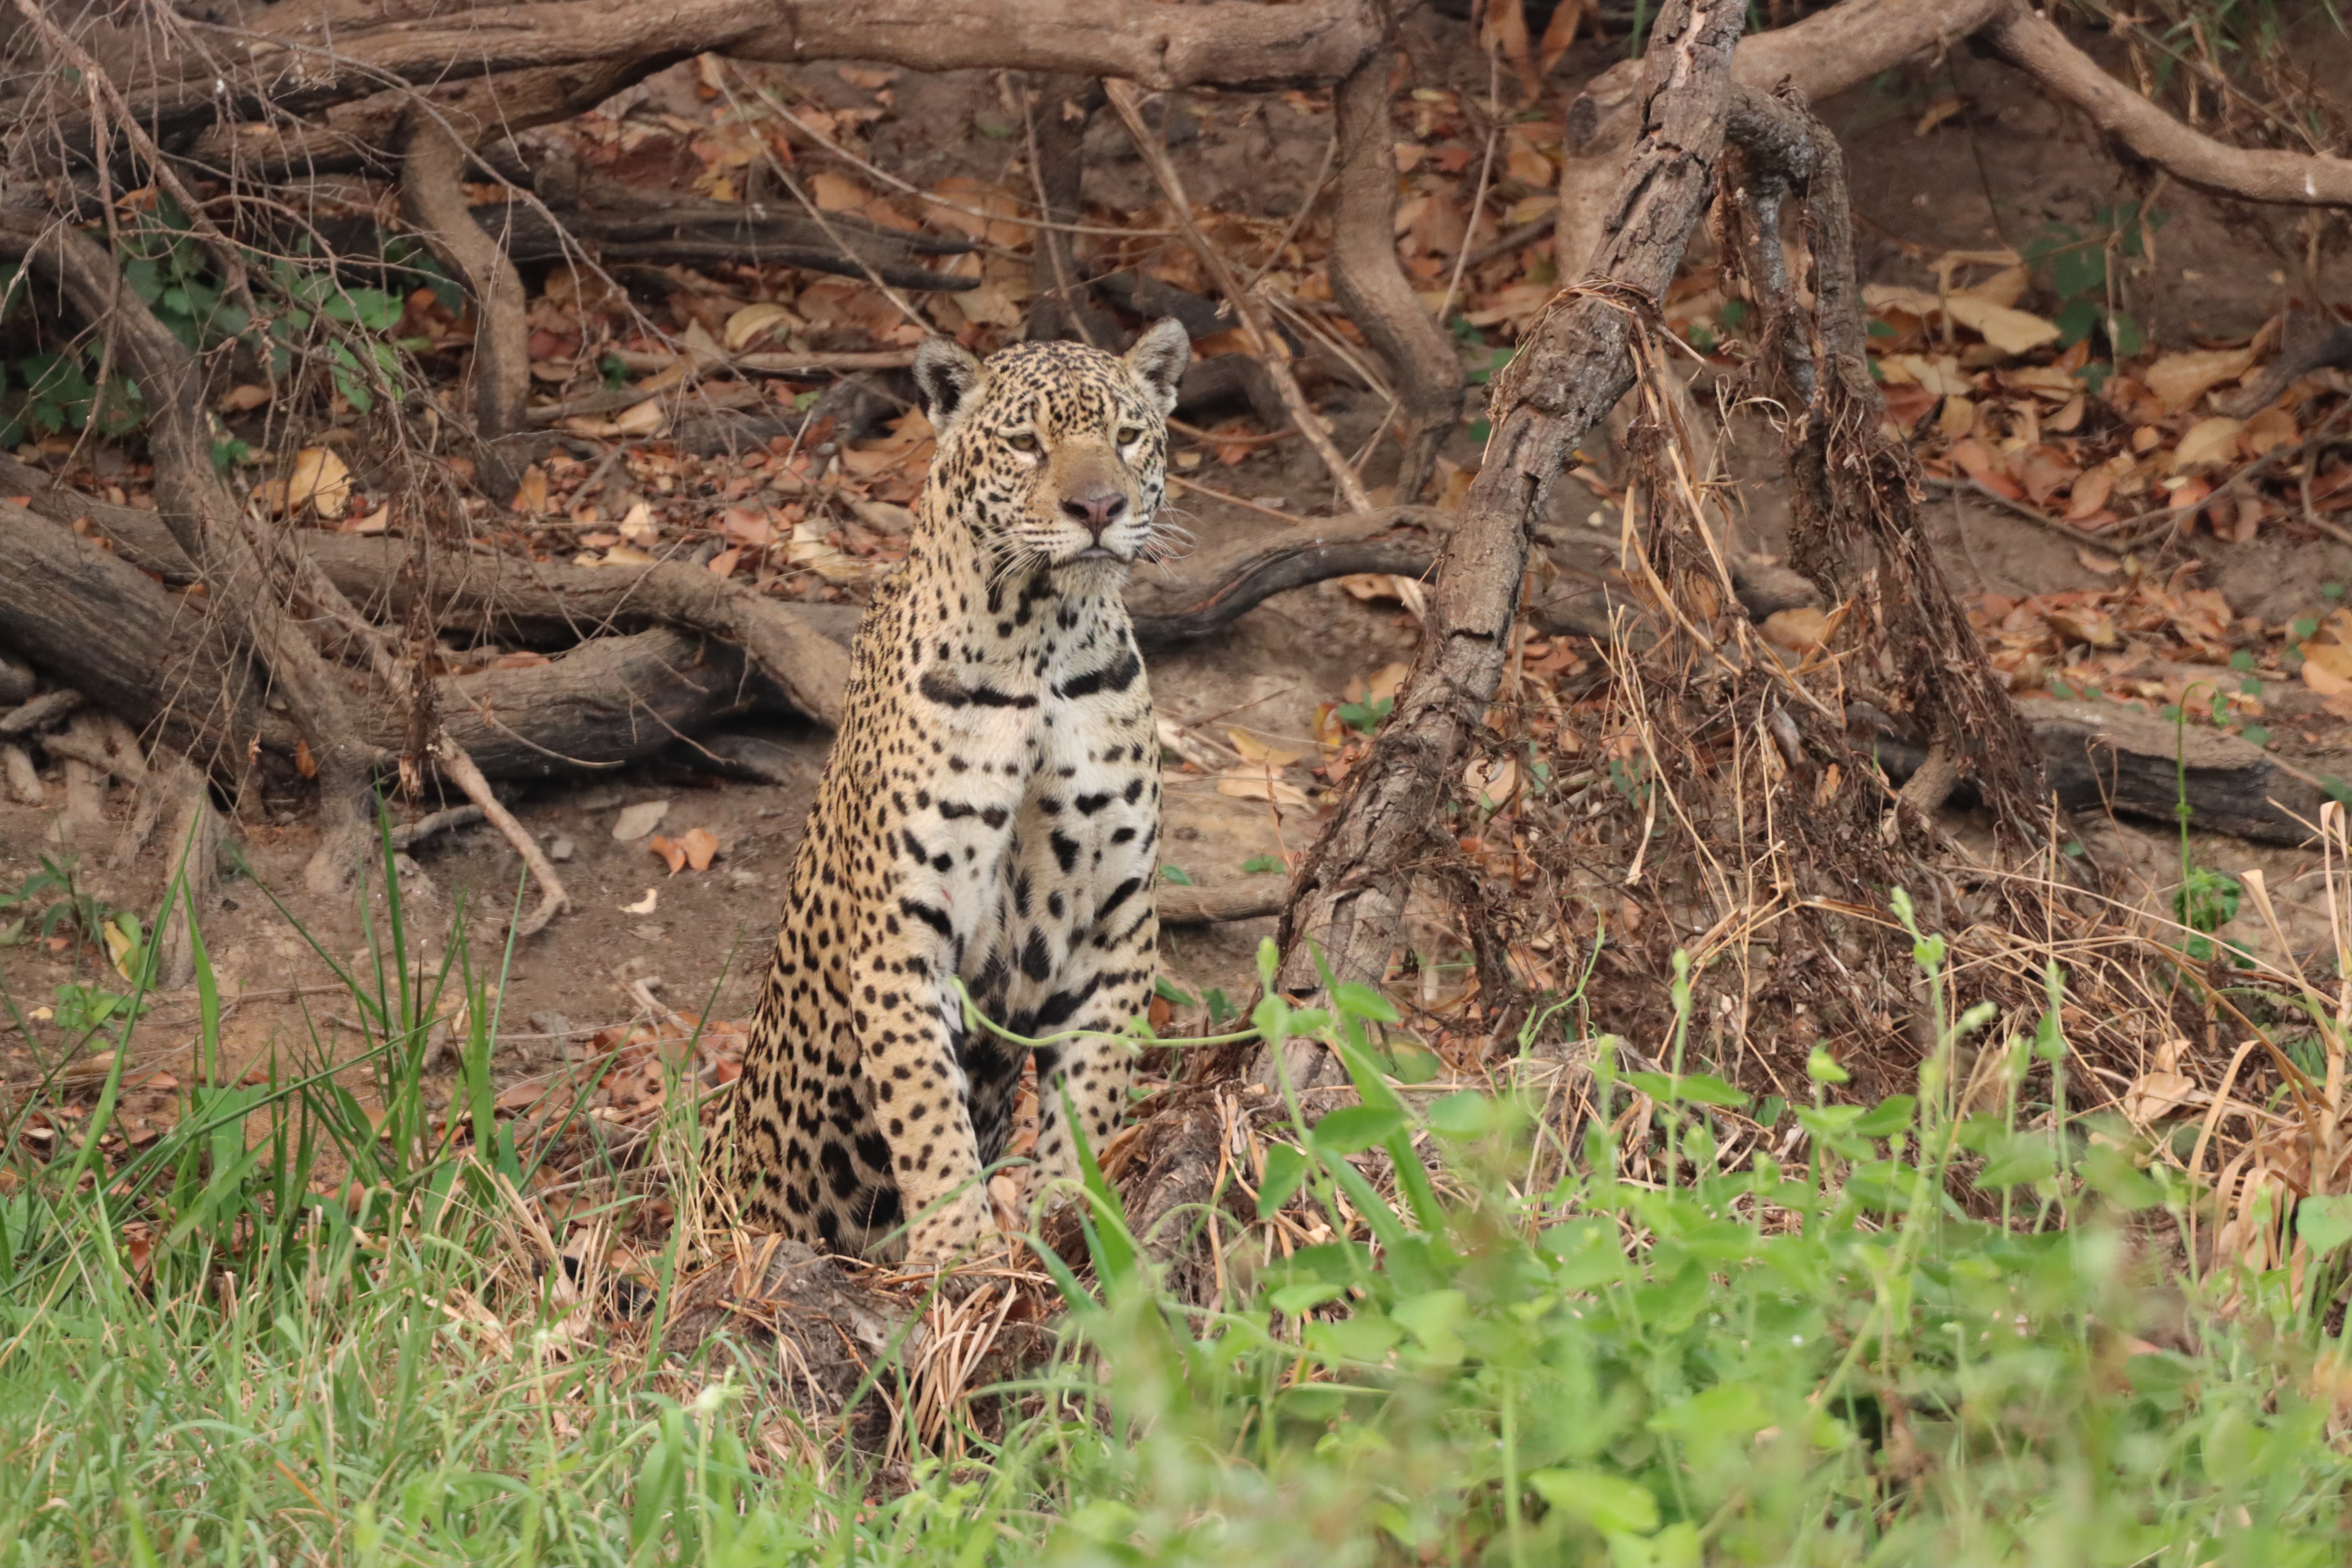
Jaguar: Medrosa